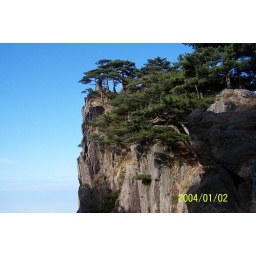
Sometimes I imagine that I can be melting into the pure deep blue sky like this by jumping down the cliff...